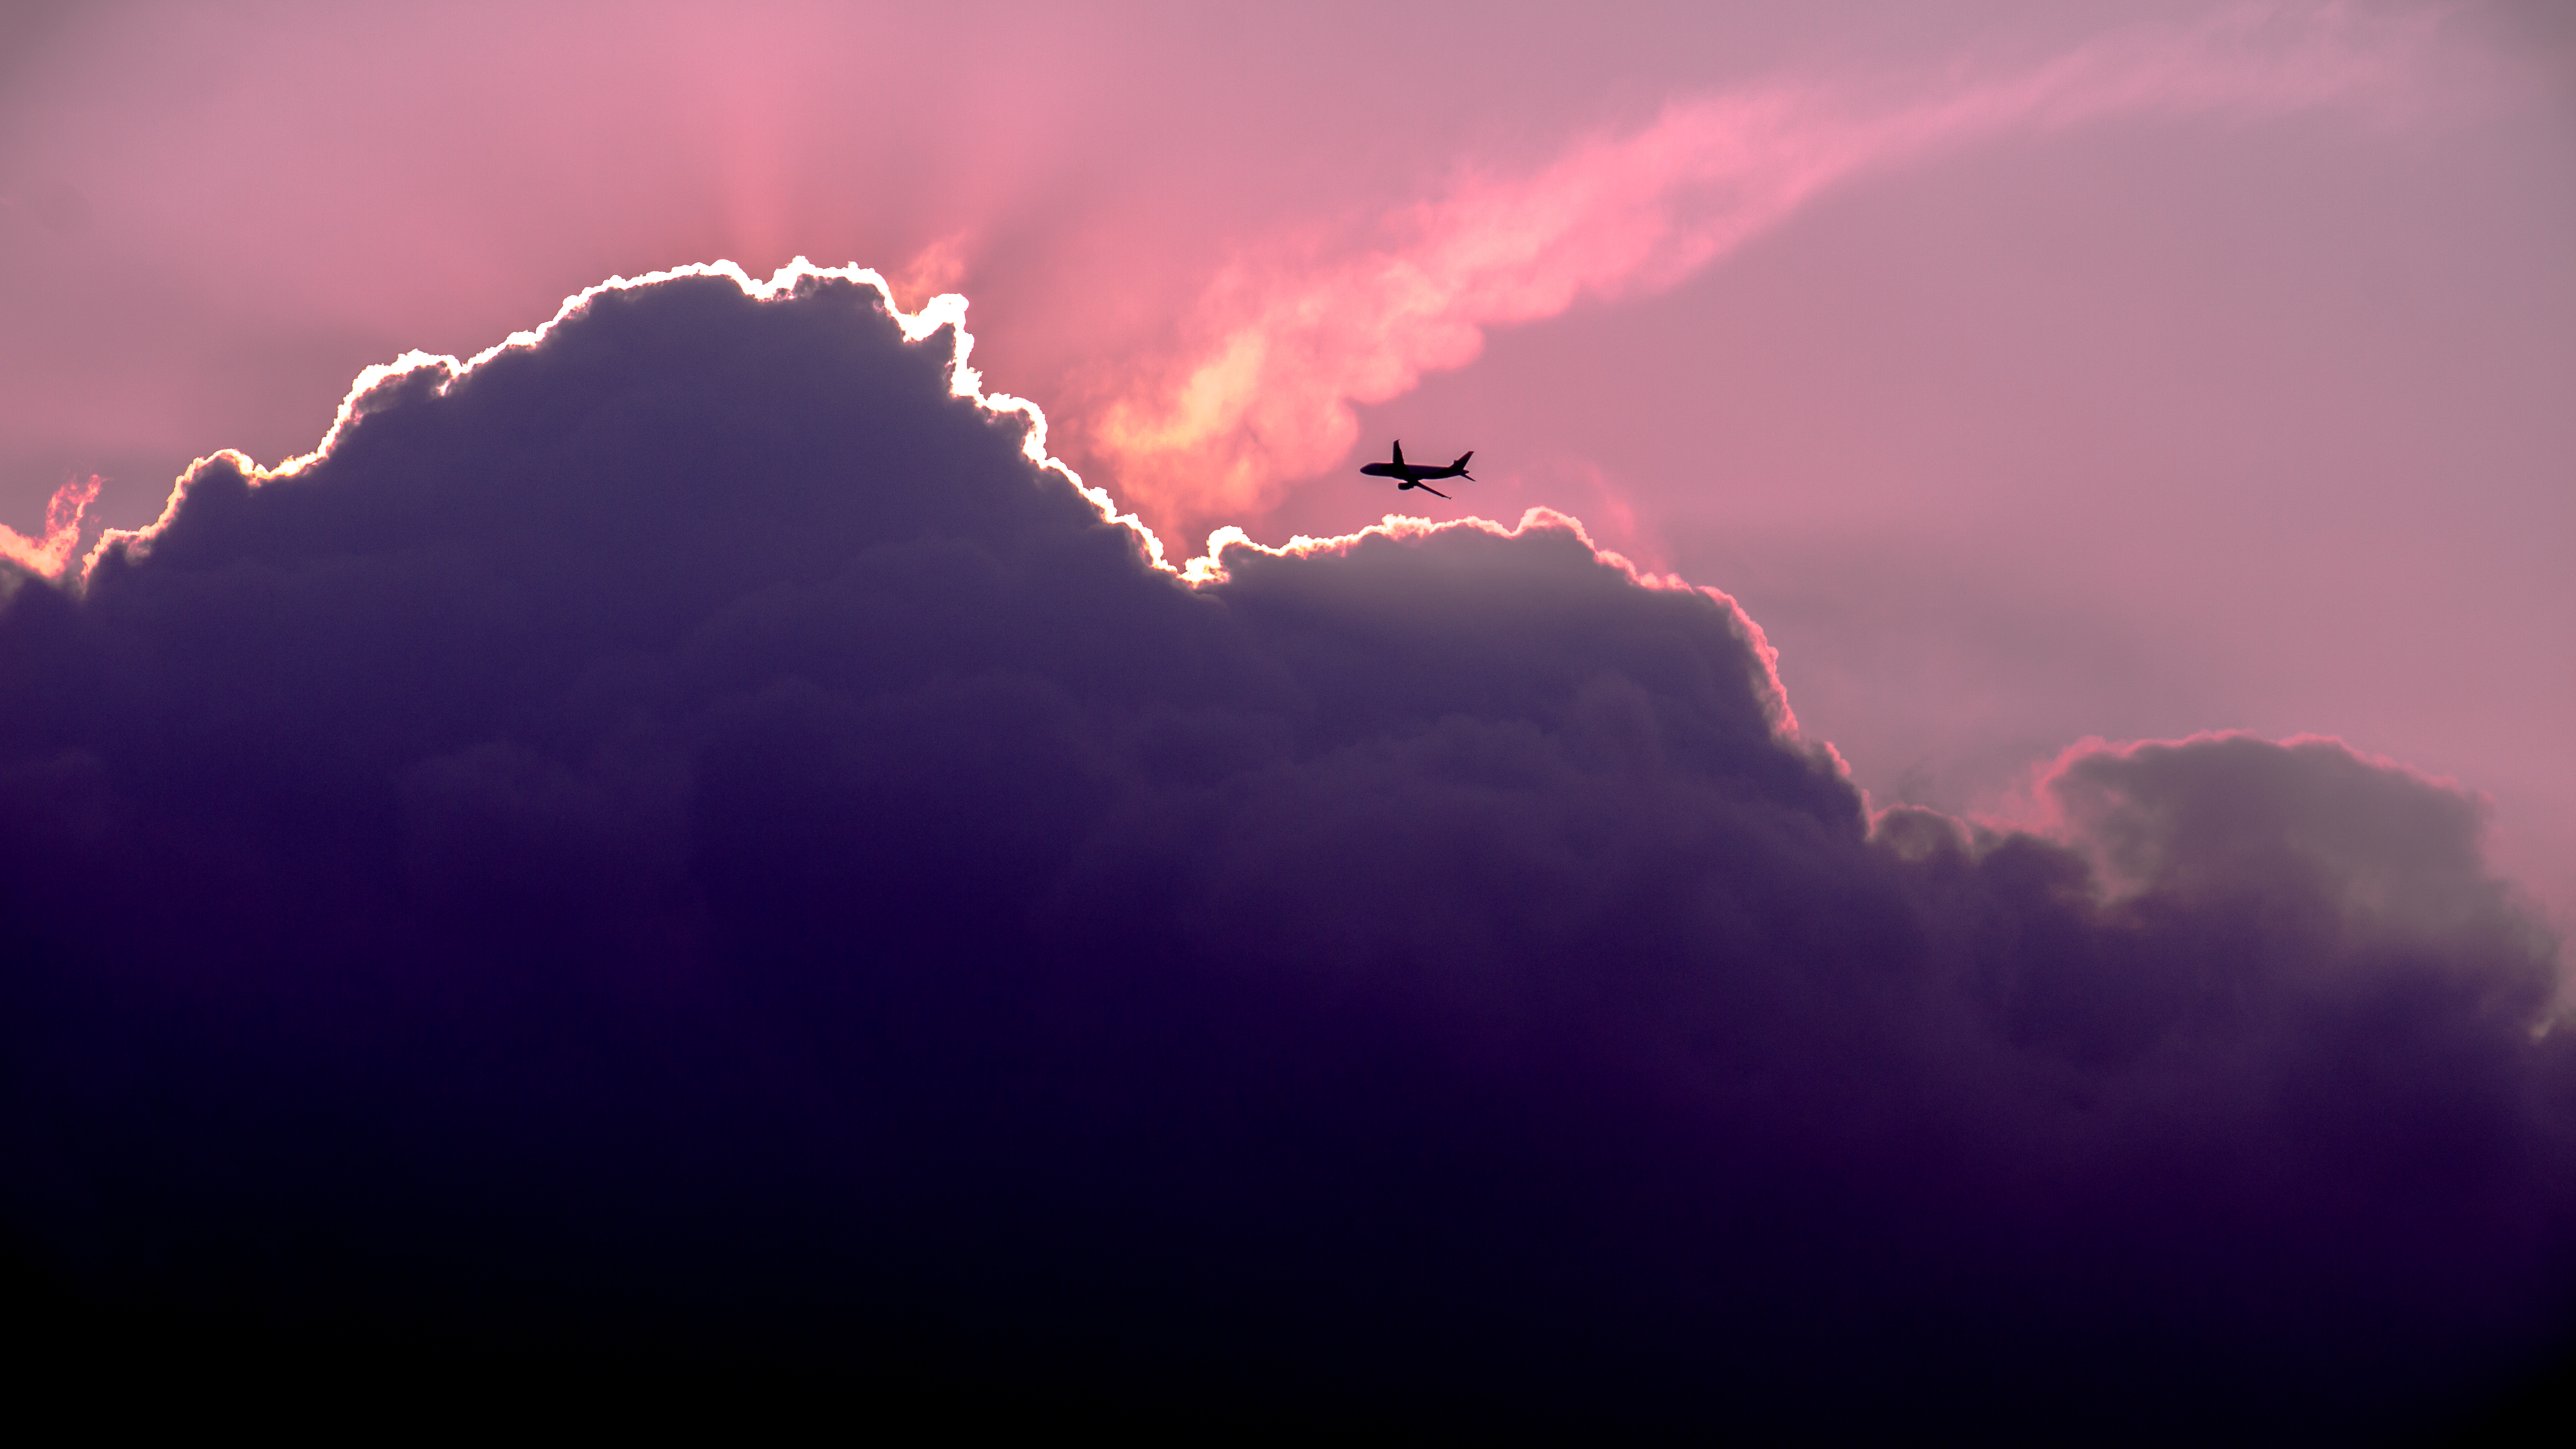
cloud, sky, ray, atmosphere, airplane, plane, colourful, weather, cumulus, colorful, lightning, thunder, clouds, violet, thunderstorm, meteorological phenomenon, geological phenomenon